Alexis Skye

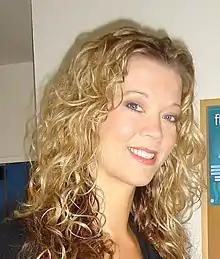
Alexis Skye, Iceland, 2006

Alexis Skye (born August 28, 1974) is an American model. Standing tall, Alexis Skye was crowned in 2008 by the Guinness World Records as the "World's Tallest Fashion and Bikini model." Alexis has appeared at various events like Arnold Classic, Amazon Fest, Kaikura Tall Pageant and GlamourCon (LA and Chicago). As of 2013, she is the spokesmodel for Gamma O Health Supplements.